4th Assault Amphibian Battalion

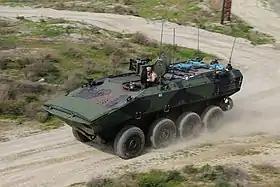
Marines from the Amphibious Combat Vehicle new equipment training team complete an operator course in the vehicle.

Bravo Company (-) reservists from Jacksonville, Florida, deployed to New Orleans in support of rescue and recovery operations. The unit was active for an estimated three weeks until active duty units could arrive and take over operations. While in the Area of Operations (AO), B(-) ran rescue operation on a daily basis, even while Marines were injured due to the conditions after the destruction of the storm. B(-) made it to the AO within 96 hours of the storms passing, commanding the AAV-7P/A1 down the Interstate 10 corridor. Upon arrival to New Orleans, in 10 AAV units, the Marines began to commence search and rescue operations before arriving at their base of operation at the Michoud Assembly Facility in New Orleans.